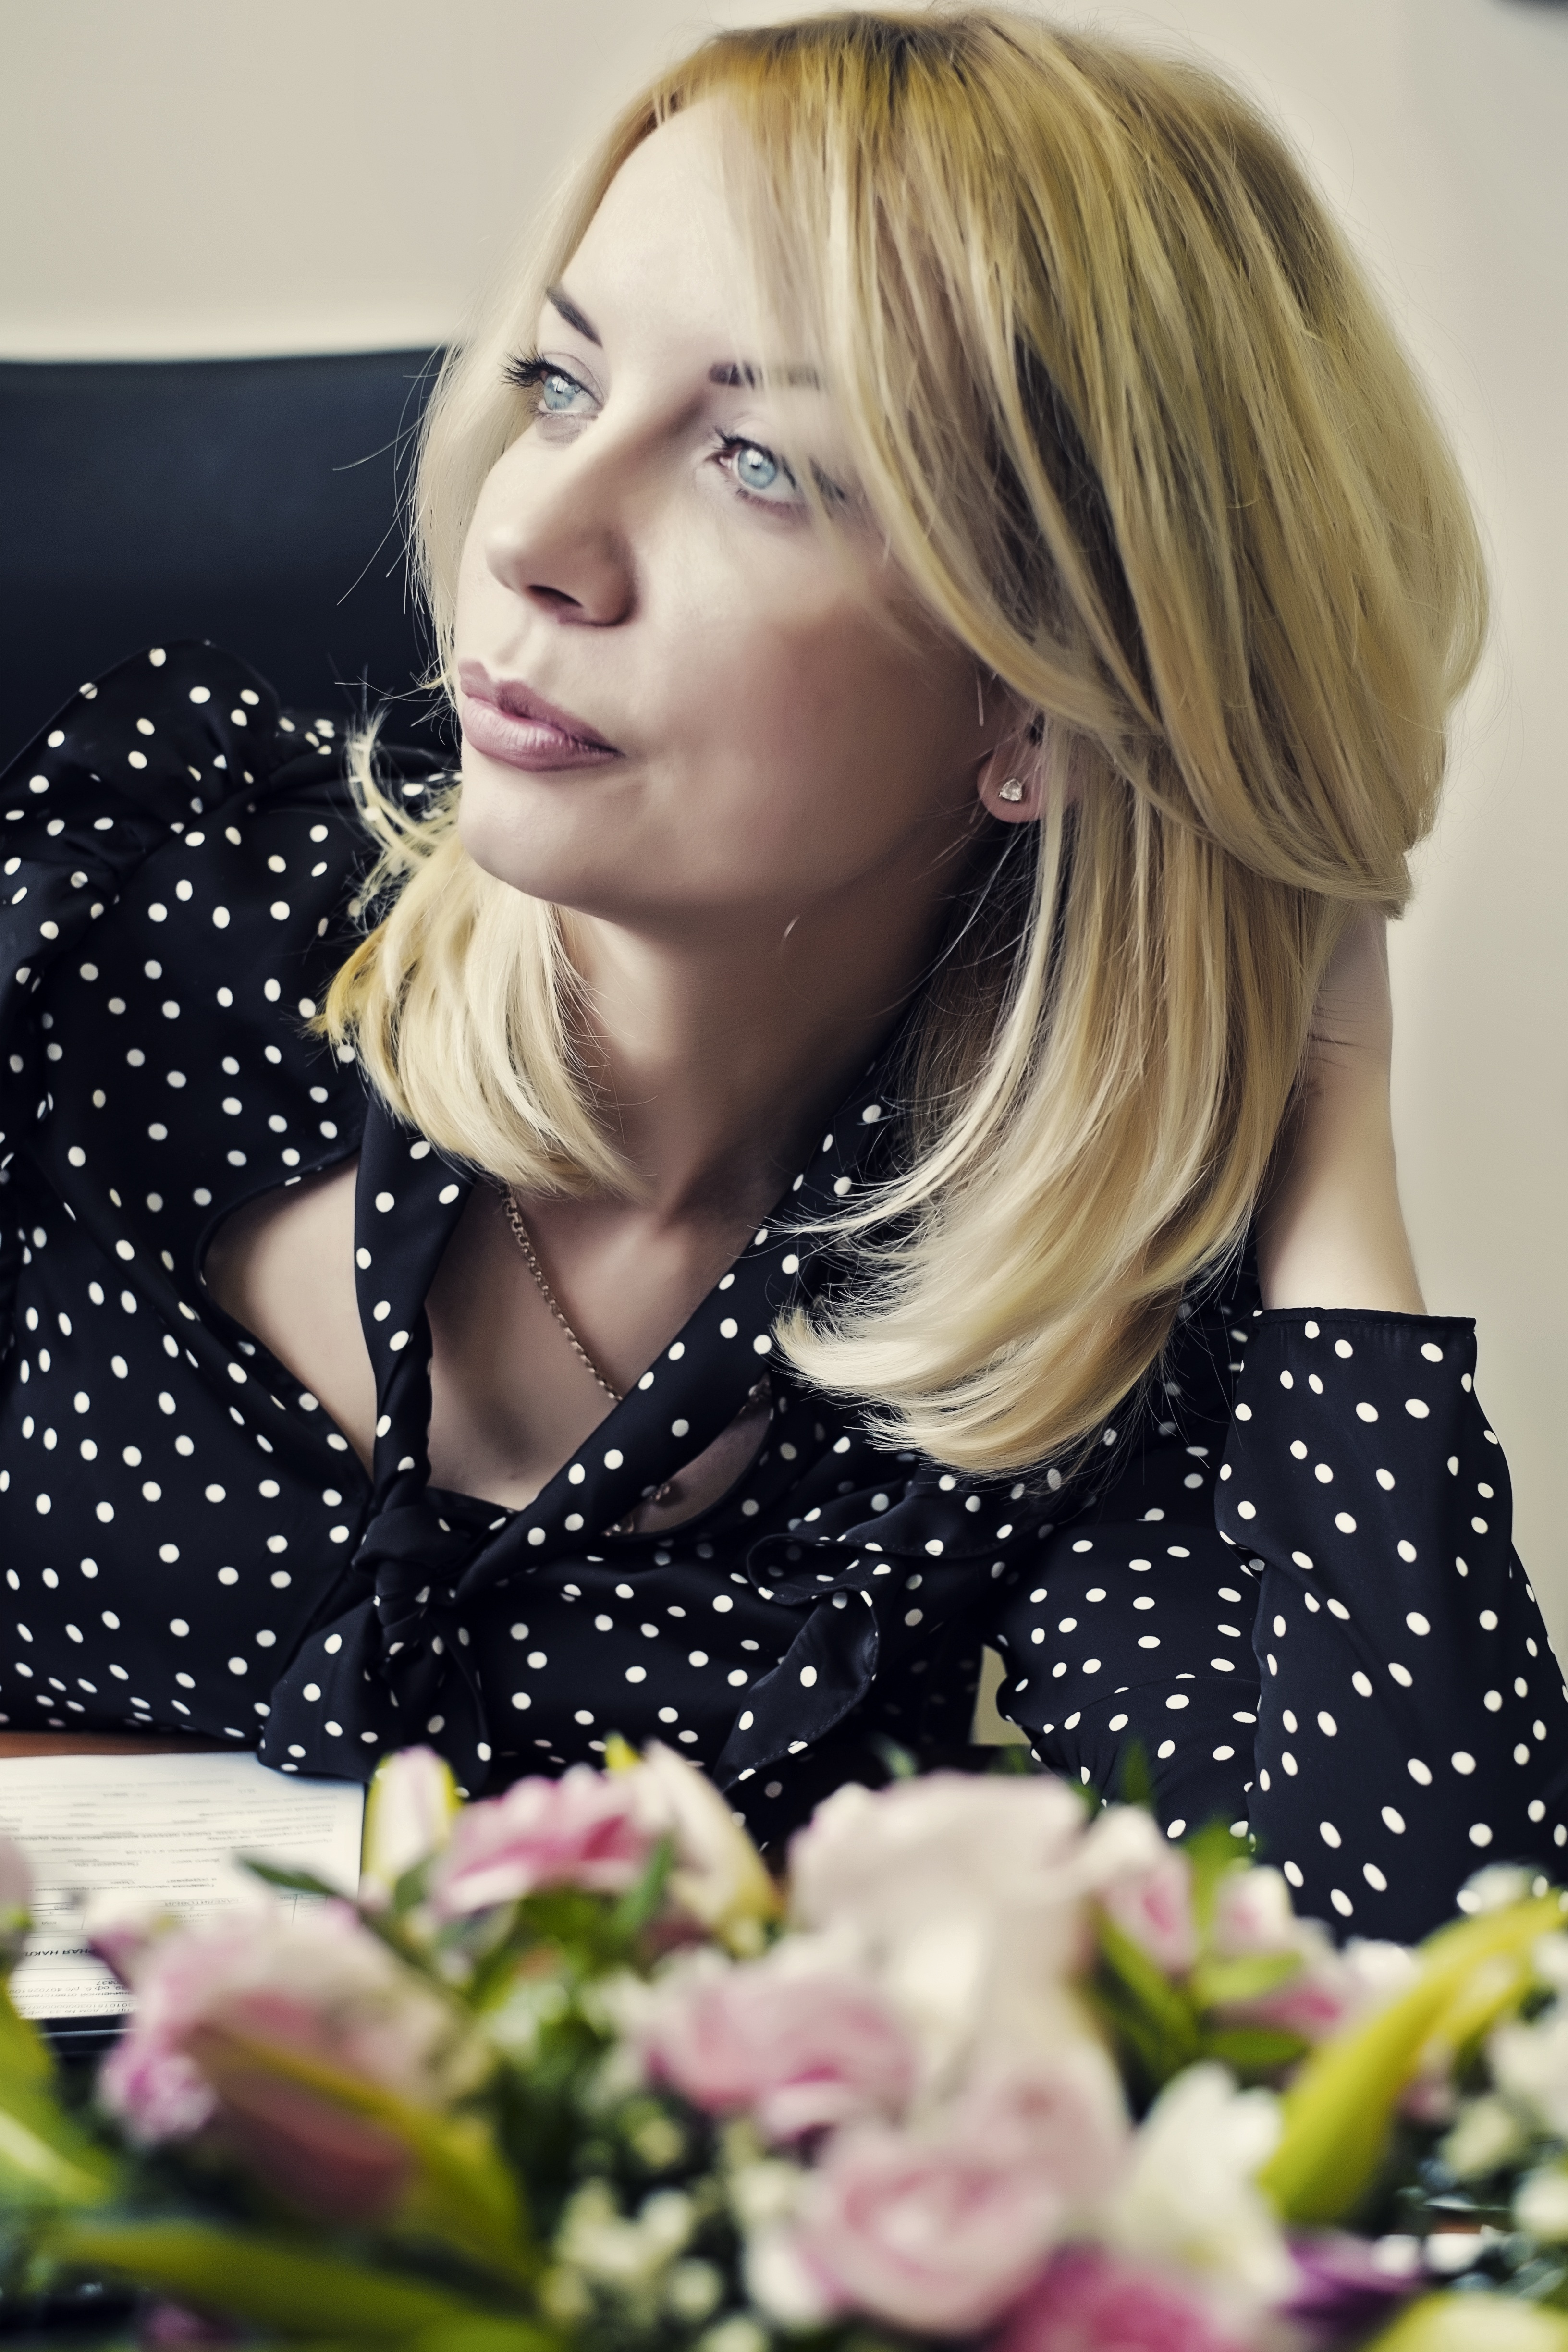
person, girl, woman, hair, photography, flower, portrait, model, spring, fashion, lady, hairstyle, long hair, flowers, face, eye, lips, beauty, blond, photo shoot, pomade, portrait photography, march 8